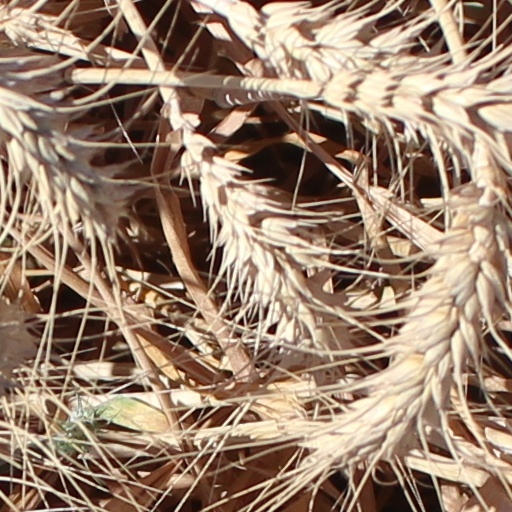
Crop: wheat